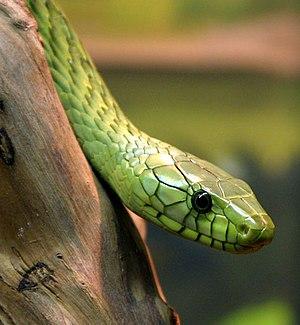
Cette page a pour objet de présenter un arbre phylogénétique des Amniota, c'est-à-dire un cladogramme mettant en lumière les relations de parenté existant entre leurs différents groupes, telles que les dernières analyses reconnues les proposent. Ce n'est qu'une possibilité, et les principaux débats qui subsistent au sein de la communauté scientifique sont brièvement présentés ci-dessous, avant la bibliographie.
Dendroaspis viridis est une espèce de serpents de la famille des Elapidae. En français, il est appelé Mamba vert de l'Ouest ou Mamba vert de Guinée. C'est un long serpent, mince et très venimeux, appartenant au genre des mambas, Dendroaspis. Cette espèce a été décrite pour la première en 1844 par l'herpétologiste américain Edward Hallowell. Le Mamba vert de l'Ouest est une espèce assez grande aux mœurs arboricoles, capables de naviguer à travers les arbres rapidement et gracieusement. Il peut également descendre au niveau du sol pour poursuivre des proies comme les rongeurs et autres petits mammifères.
Cette page a pour objet de présenter un arbre phylogénétique des Lepidosauria, c'est-à-dire un cladogramme mettant en lumière les relations de parenté existant entre leurs différents groupes, telles que les dernières analyses reconnues les proposent. Ce n'est qu'une possibilité, et les principaux débats qui subsistent au sein de la communauté scientifique sont brièvement présentés ci-dessous, avant la bibliographie.